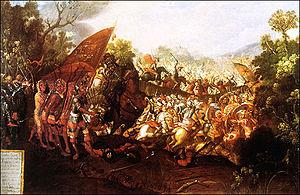
Cette page concerne l'année 1520 du calendrier julien.